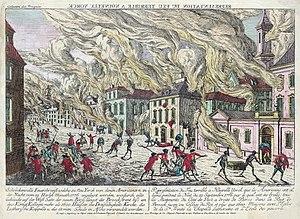
Representation du Feu terrible a Nouvelle Yorck (Representation of the great fire at New York). German caption (with similar translation) reads:
Cet article propose une chronologie des grands incendies, soit une classification historique des incendies notables partout dans le monde, par leur taille ou leur importance pour les différents peuples historiques qui se sont succédé. Seuls les incendies historiques documentés y sont recensés, bien que les détails puissent souvent être manquants.
L'histoire de la ville de New York s'échelonne sur plusieurs siècles et commence, bien avant l'arrivée des premiers colons dans ce qui est maintenant Manhattan, avec l'occupation par les populations amérindiennes. Les tractations qui mènent New York à sa configuration actuelle, une division en cinq arrondissements : Manhattan, Queens, Brooklyn, le Bronx et Staten Island, ne remontent qu'à la toute fin du XIXᵉ siècle et à la première moitié du XXᵉ siècle. Avant cette consolidation, la ville qui connaît de nombreuses crises, est le théâtre de divers conflits, mais réussit tout de même à gagner progressivement en importance, au point de constituer aujourd'hui la plus grande ville des États-Unis et l'une des métropoles les plus importantes et les plus dynamiques du monde, démographiquement mais aussi en tant que centre décisionnel de premier plan et de capitale mondiale de la finance et de la Bourse.
New York, officiellement nommée City of New York, connue également sous les noms et abréviations de New York City ou NYC, et dont le surnom le plus connu est The Big Apple, est la plus grande ville des États-Unis en nombre d'habitants et l'une des plus importantes du continent américain. Elle se situe dans le Nord-Est du pays, sur la côte atlantique, à l'extrémité sud-est de l'État de New York. La ville de New York se compose de cinq arrondissements appelés boroughs : Manhattan, Brooklyn, Queens, le Bronx et Staten Island. Ses habitants s'appellent les New-Yorkais.
Le grand Incendie de New York de 1776 est un sinistre brûlant la zone allant du côté ouest de la ville de New York jusqu’au sud de l’île de Manhattan dans la nuit du 21 septembre 1776 après avoir éclaté dans les premiers jours de l’occupation militaire de la ville par les forces britanniques pendant la guerre d’indépendance des États-Unis.